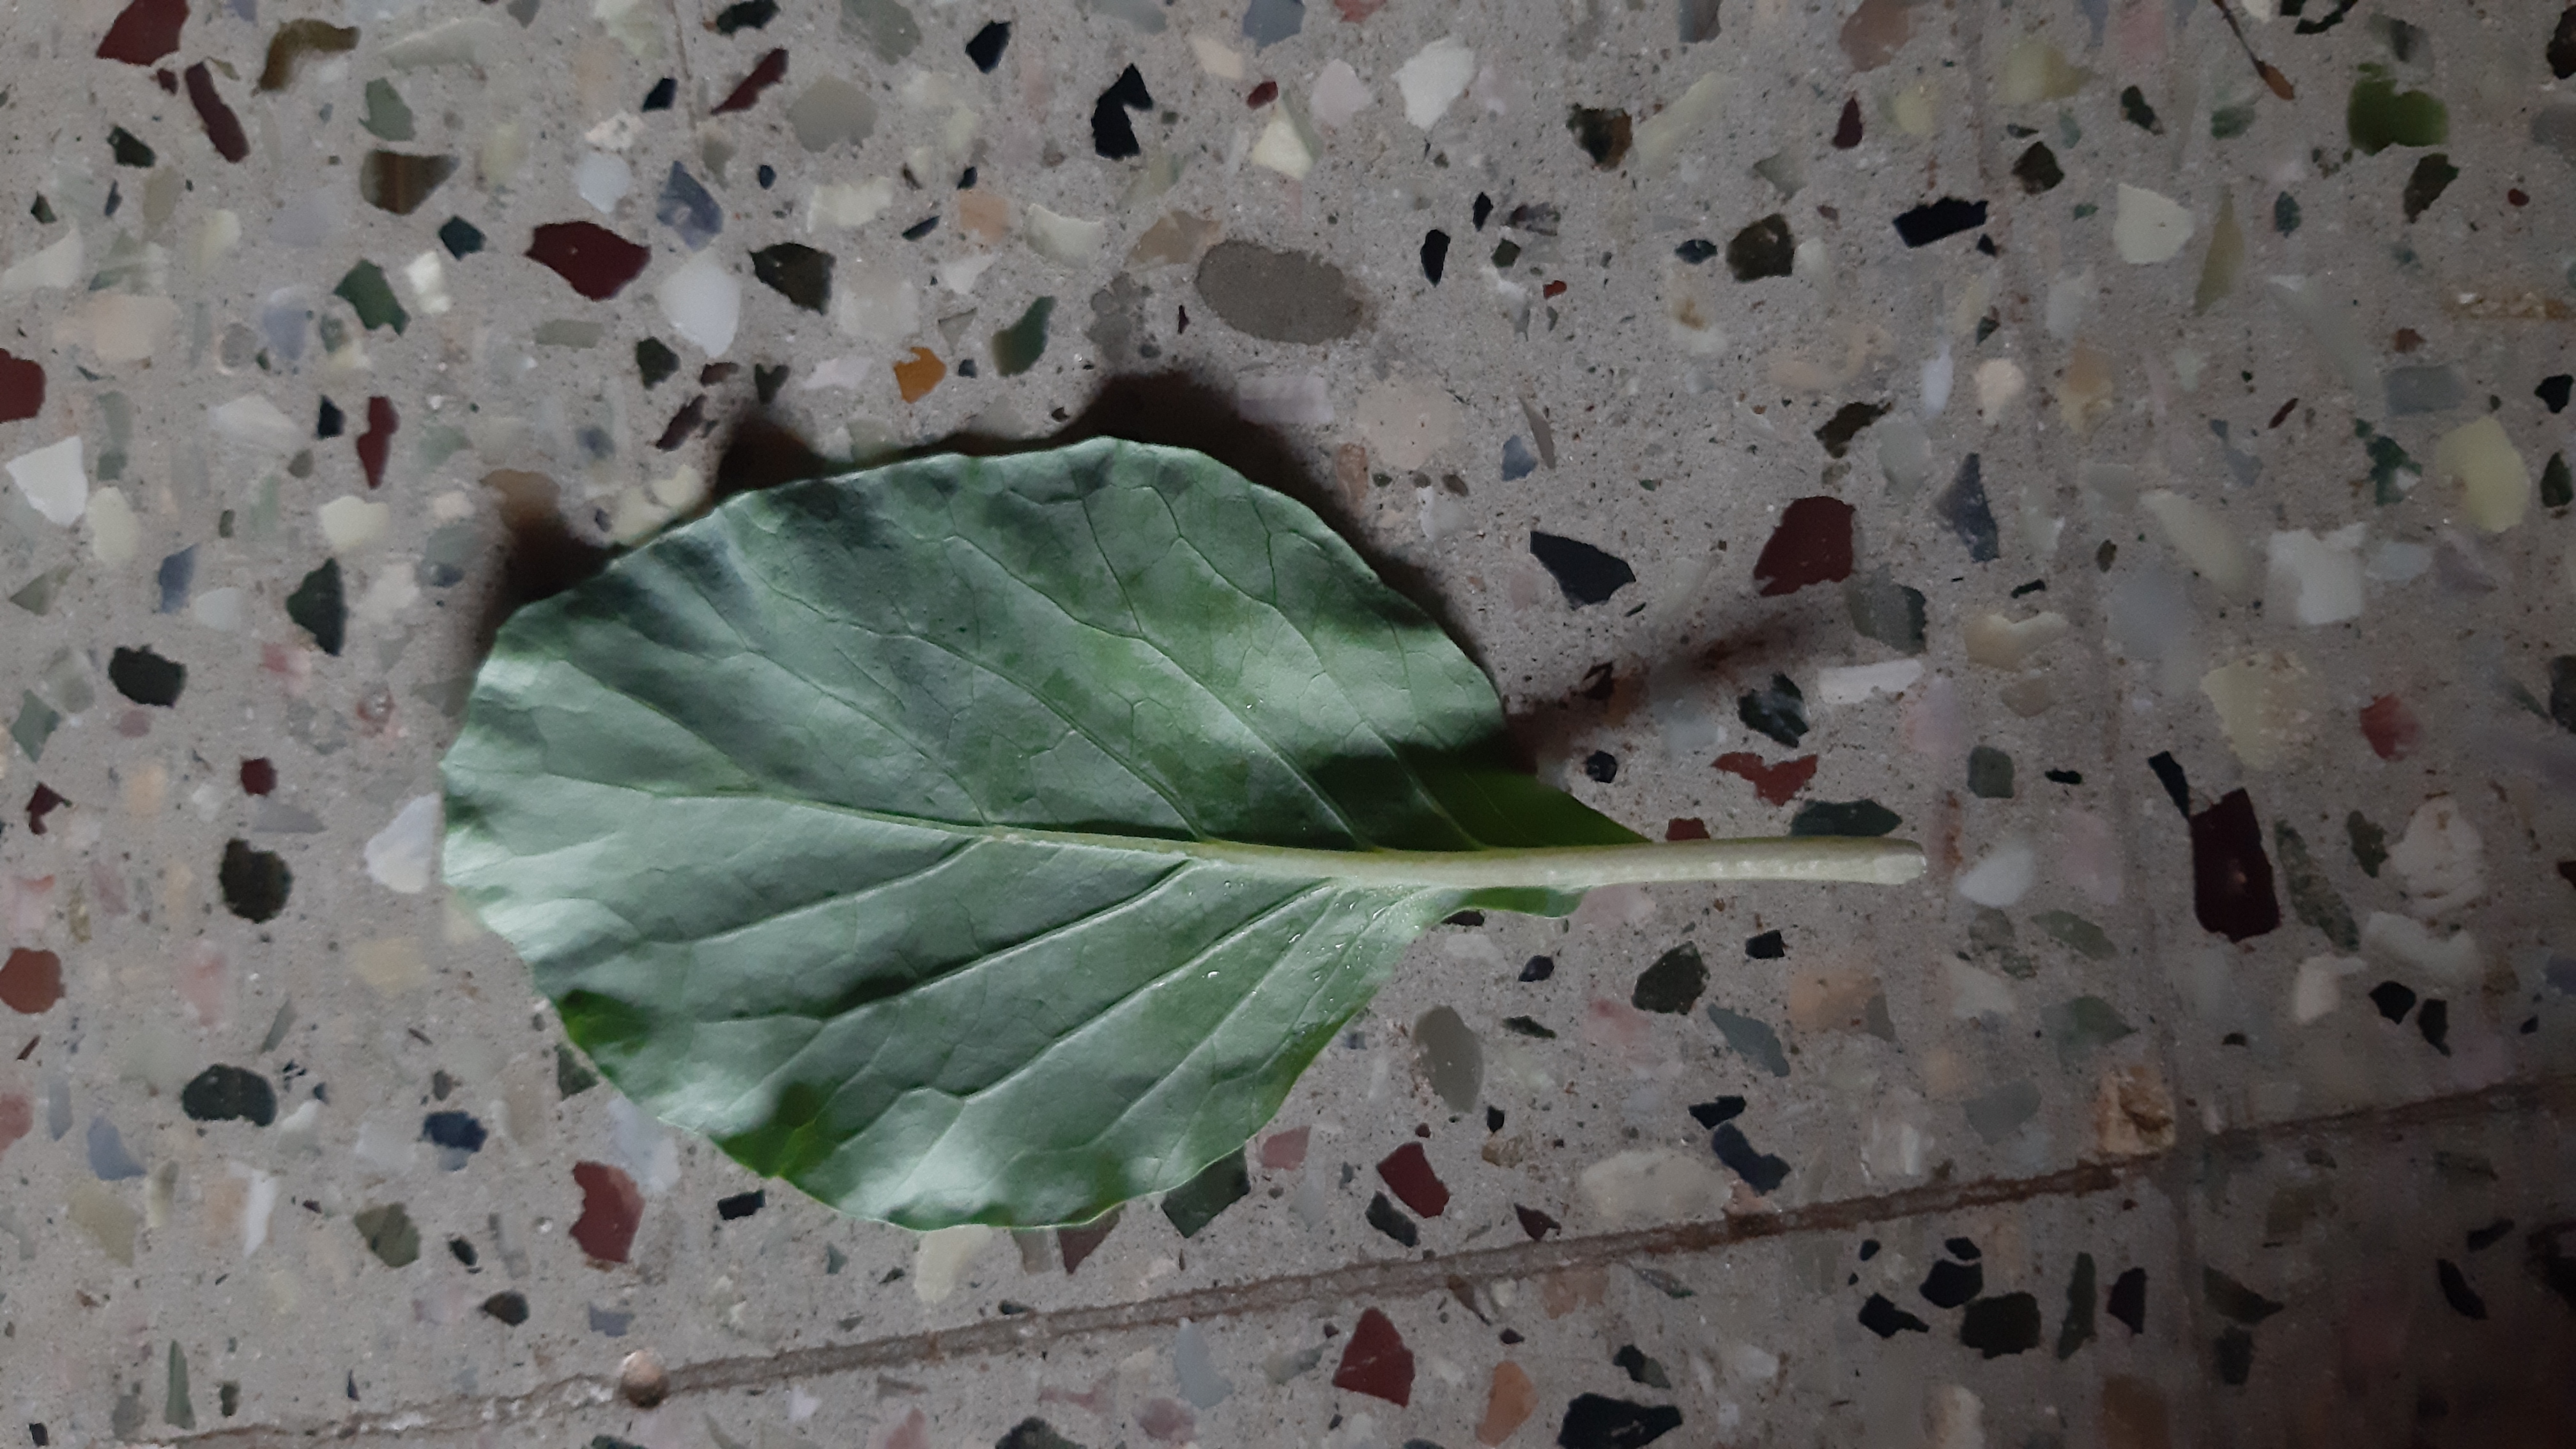
Plant: Kohlrabi